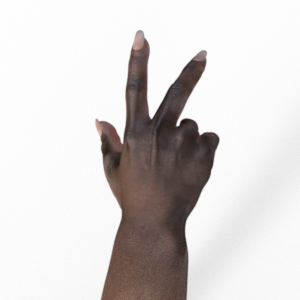
Label: scissors